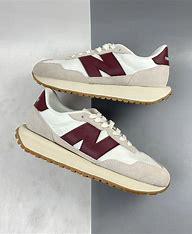
Brand: New
Model: Balance 237